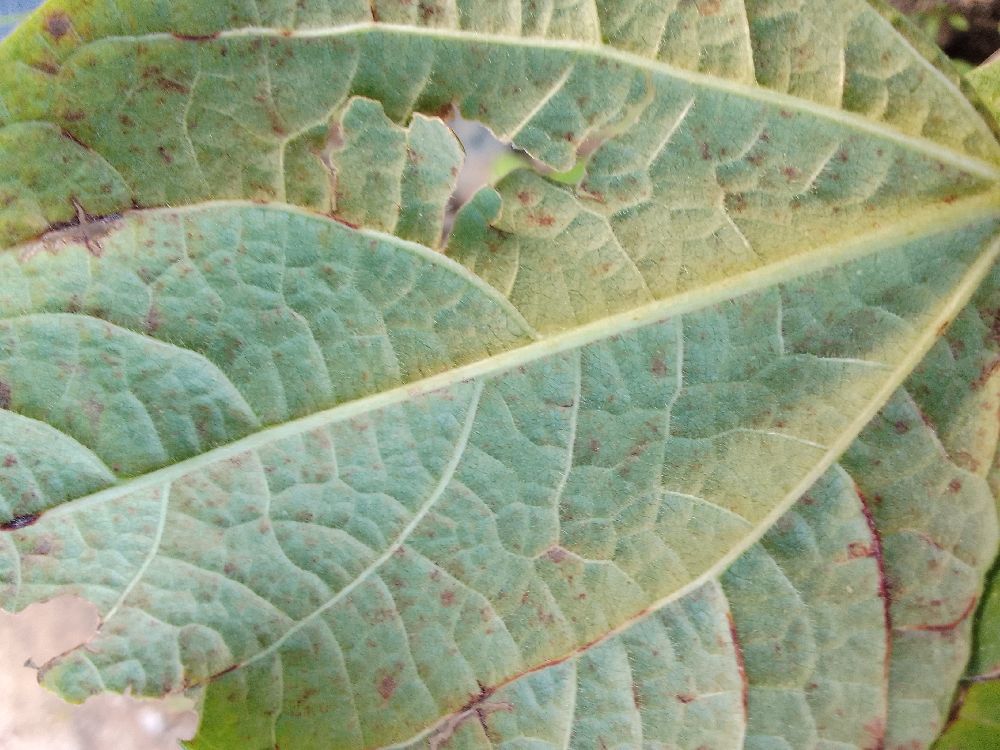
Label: anthracnose